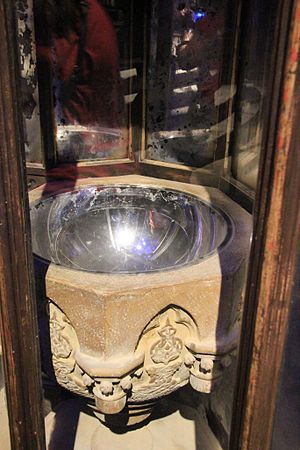
Magiske objekter i Harry Potter / Opbevaring / Mindekarret
Mindekarret
Den følgende liste indeholder Magiske objekter i Harry Potter-serien. Alle disse ting eksisterer for personerne i J.K. Rowlings romanserie.